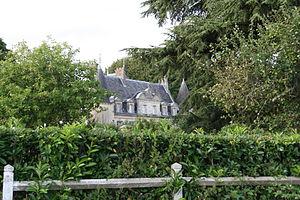
Fronton du château de Saint-Denis-sur-Huisne.